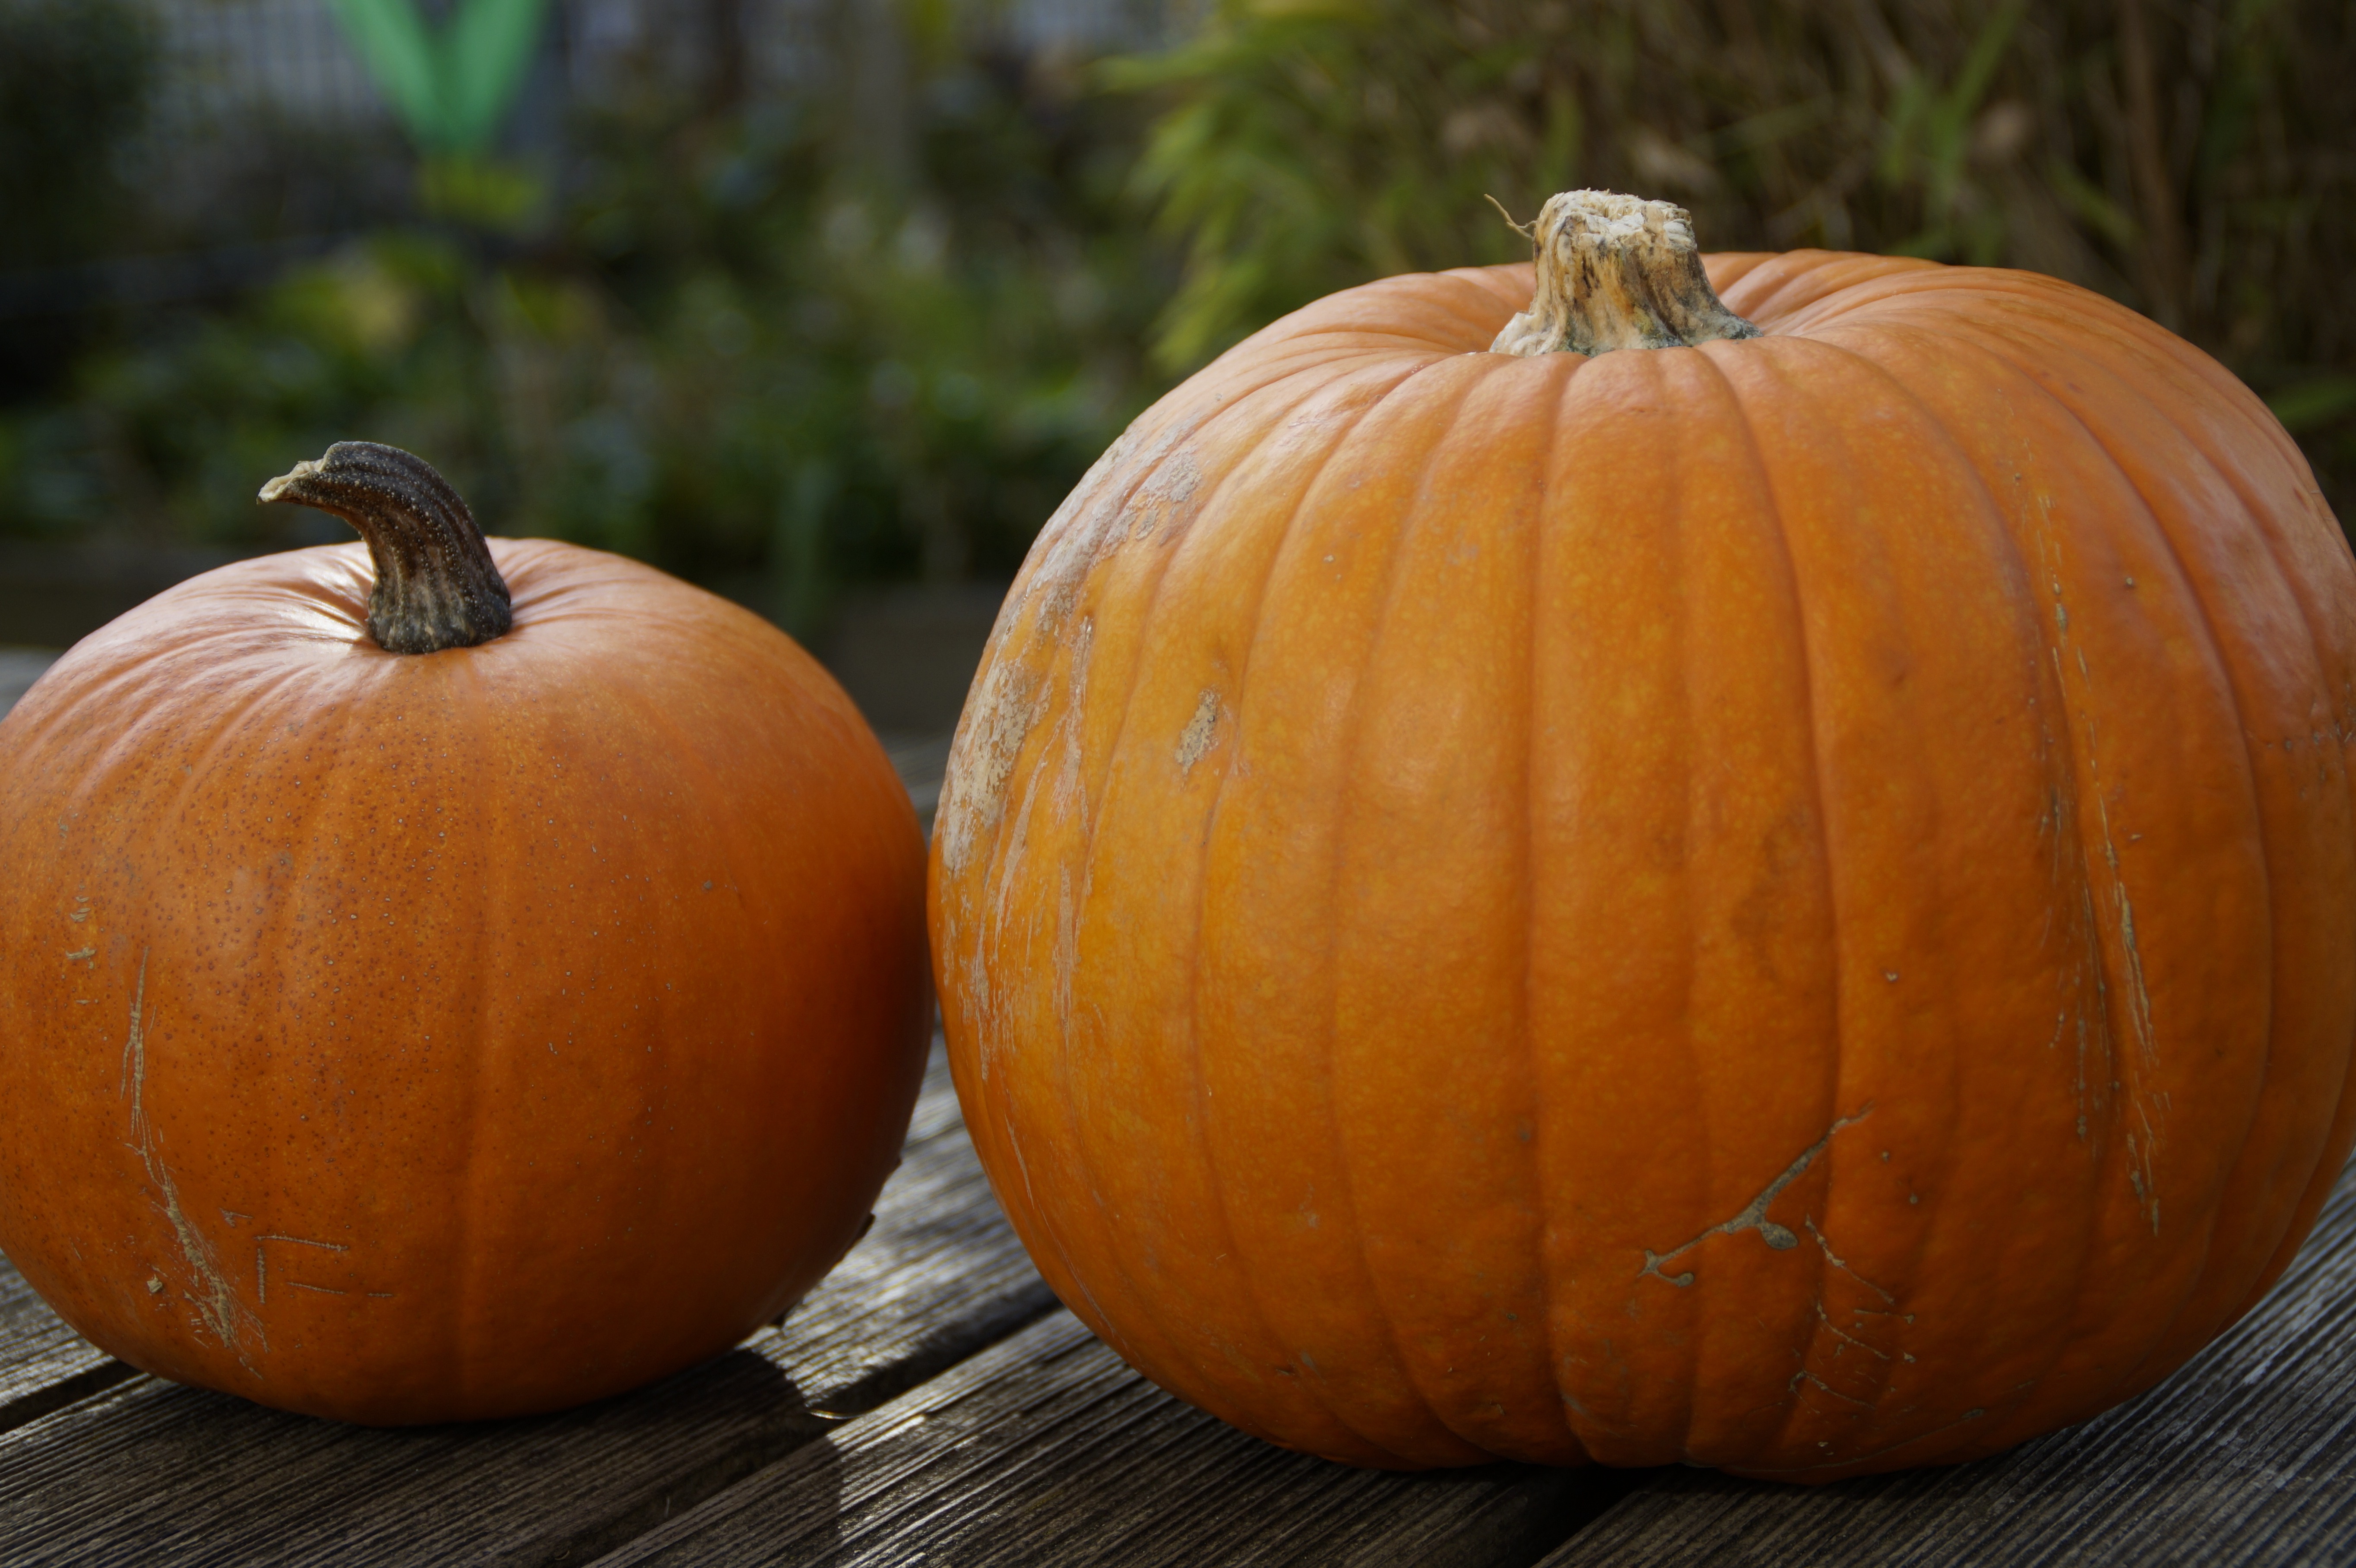
decoration, orange, produce, autumn, pumpkin, halloween, gourd, thanksgiving, jack o lantern, decorative, bright, seasonal, calabaza, pair, carving, pumpkins, cucurbita, pumpkin ghost, autumn decoration, halloweenkuerbis, big and small, winter squash